History of professional wrestling

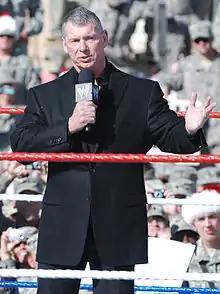
Vince McMahon, the owner of WWE (formerly World Wrestling Federation)

But while titles had some success, it was television that took British wrestling to the next level. The first show aired on ABC and ATV (the weekend franchise holders on ITV) on 9 November 1955, featuring Francis St Clair Gregory (father of Tony St Clair) versus Mike Marino and Cliff Beaumont vs Bert Royal live from West Ham baths. The show was successful, and wrestling became a featured attraction every Saturday afternoon from Autumn to Spring each year. In 1964, it went full-time as part of the "World of Sport" show. Televised wrestling allowed wrestlers to become household names and allowing personality to get a wrestler over just as much as size. The exposure of wrestling on television proved the ultimate boost to the live event business as wrestling became part of mainstream culture. By the mid-1960s, Joint Promotions had doubled their live event schedule to around 4,500 shows a year. Every town of note had a show at least once a month, and at some points more than 30 cities had a weekly date. The success of wrestling on television did however create a better opportunity for the independent groups. The British Wrestling Federation name was used for a rival championship, built around Heavyweight champion Bert Assirati who split away Joint Promotions while still champion and though Joint Promotions vacated the title, Assirati continued to claim it within BWF. BWF would later build itself around a new champion in Shirley Crabtree, a young body builder who won the title after it was vacated by Assirati who retired through injury in 1960. BWF disappeared, together with the young Shirley Crabtree in the early 1960s. The opposition to Joint came from the young Australian promoter, Paul Lincoln.